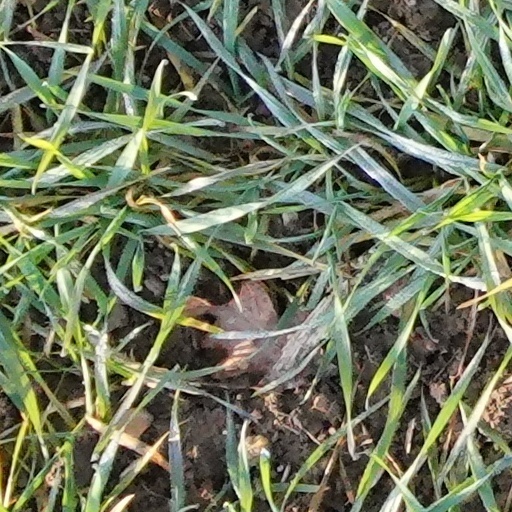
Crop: wheat